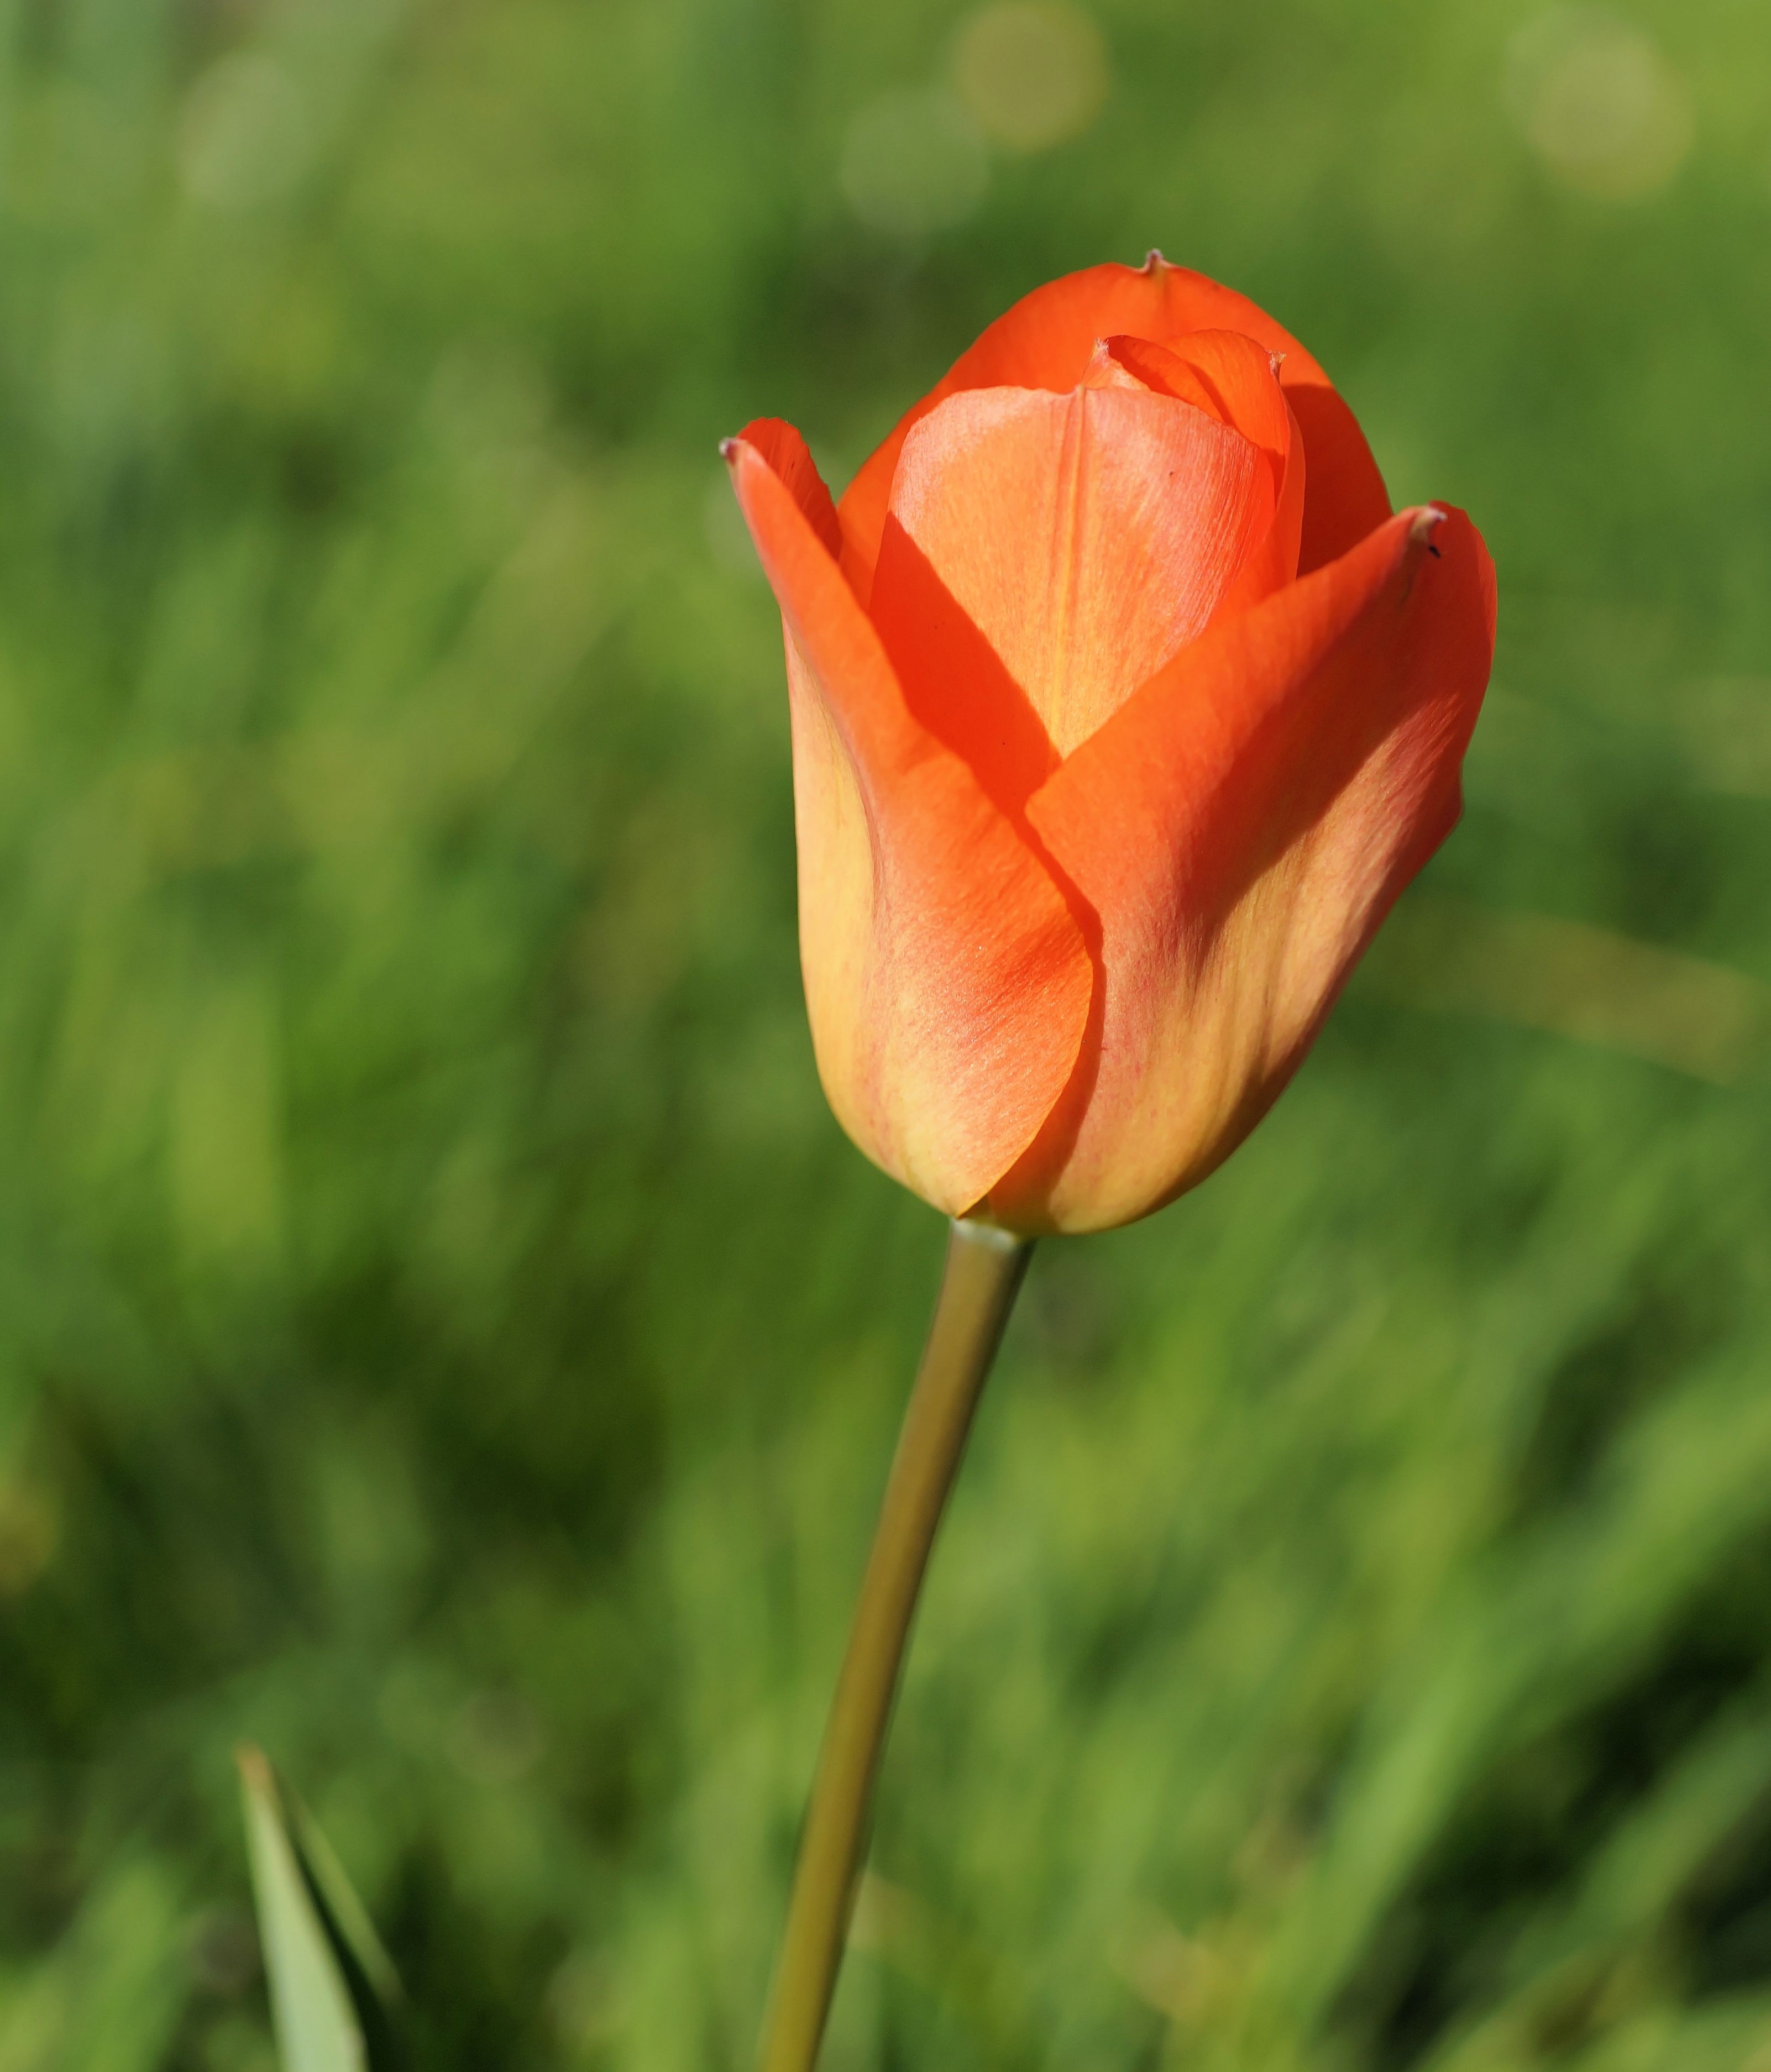
blossom, plant, flower, petal, bloom, tulip, spring, red, colorful, yellow, flora, beautiful, macro photography, flowering plant, plant stem, land plant